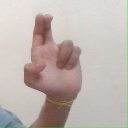
अक्षर: आ